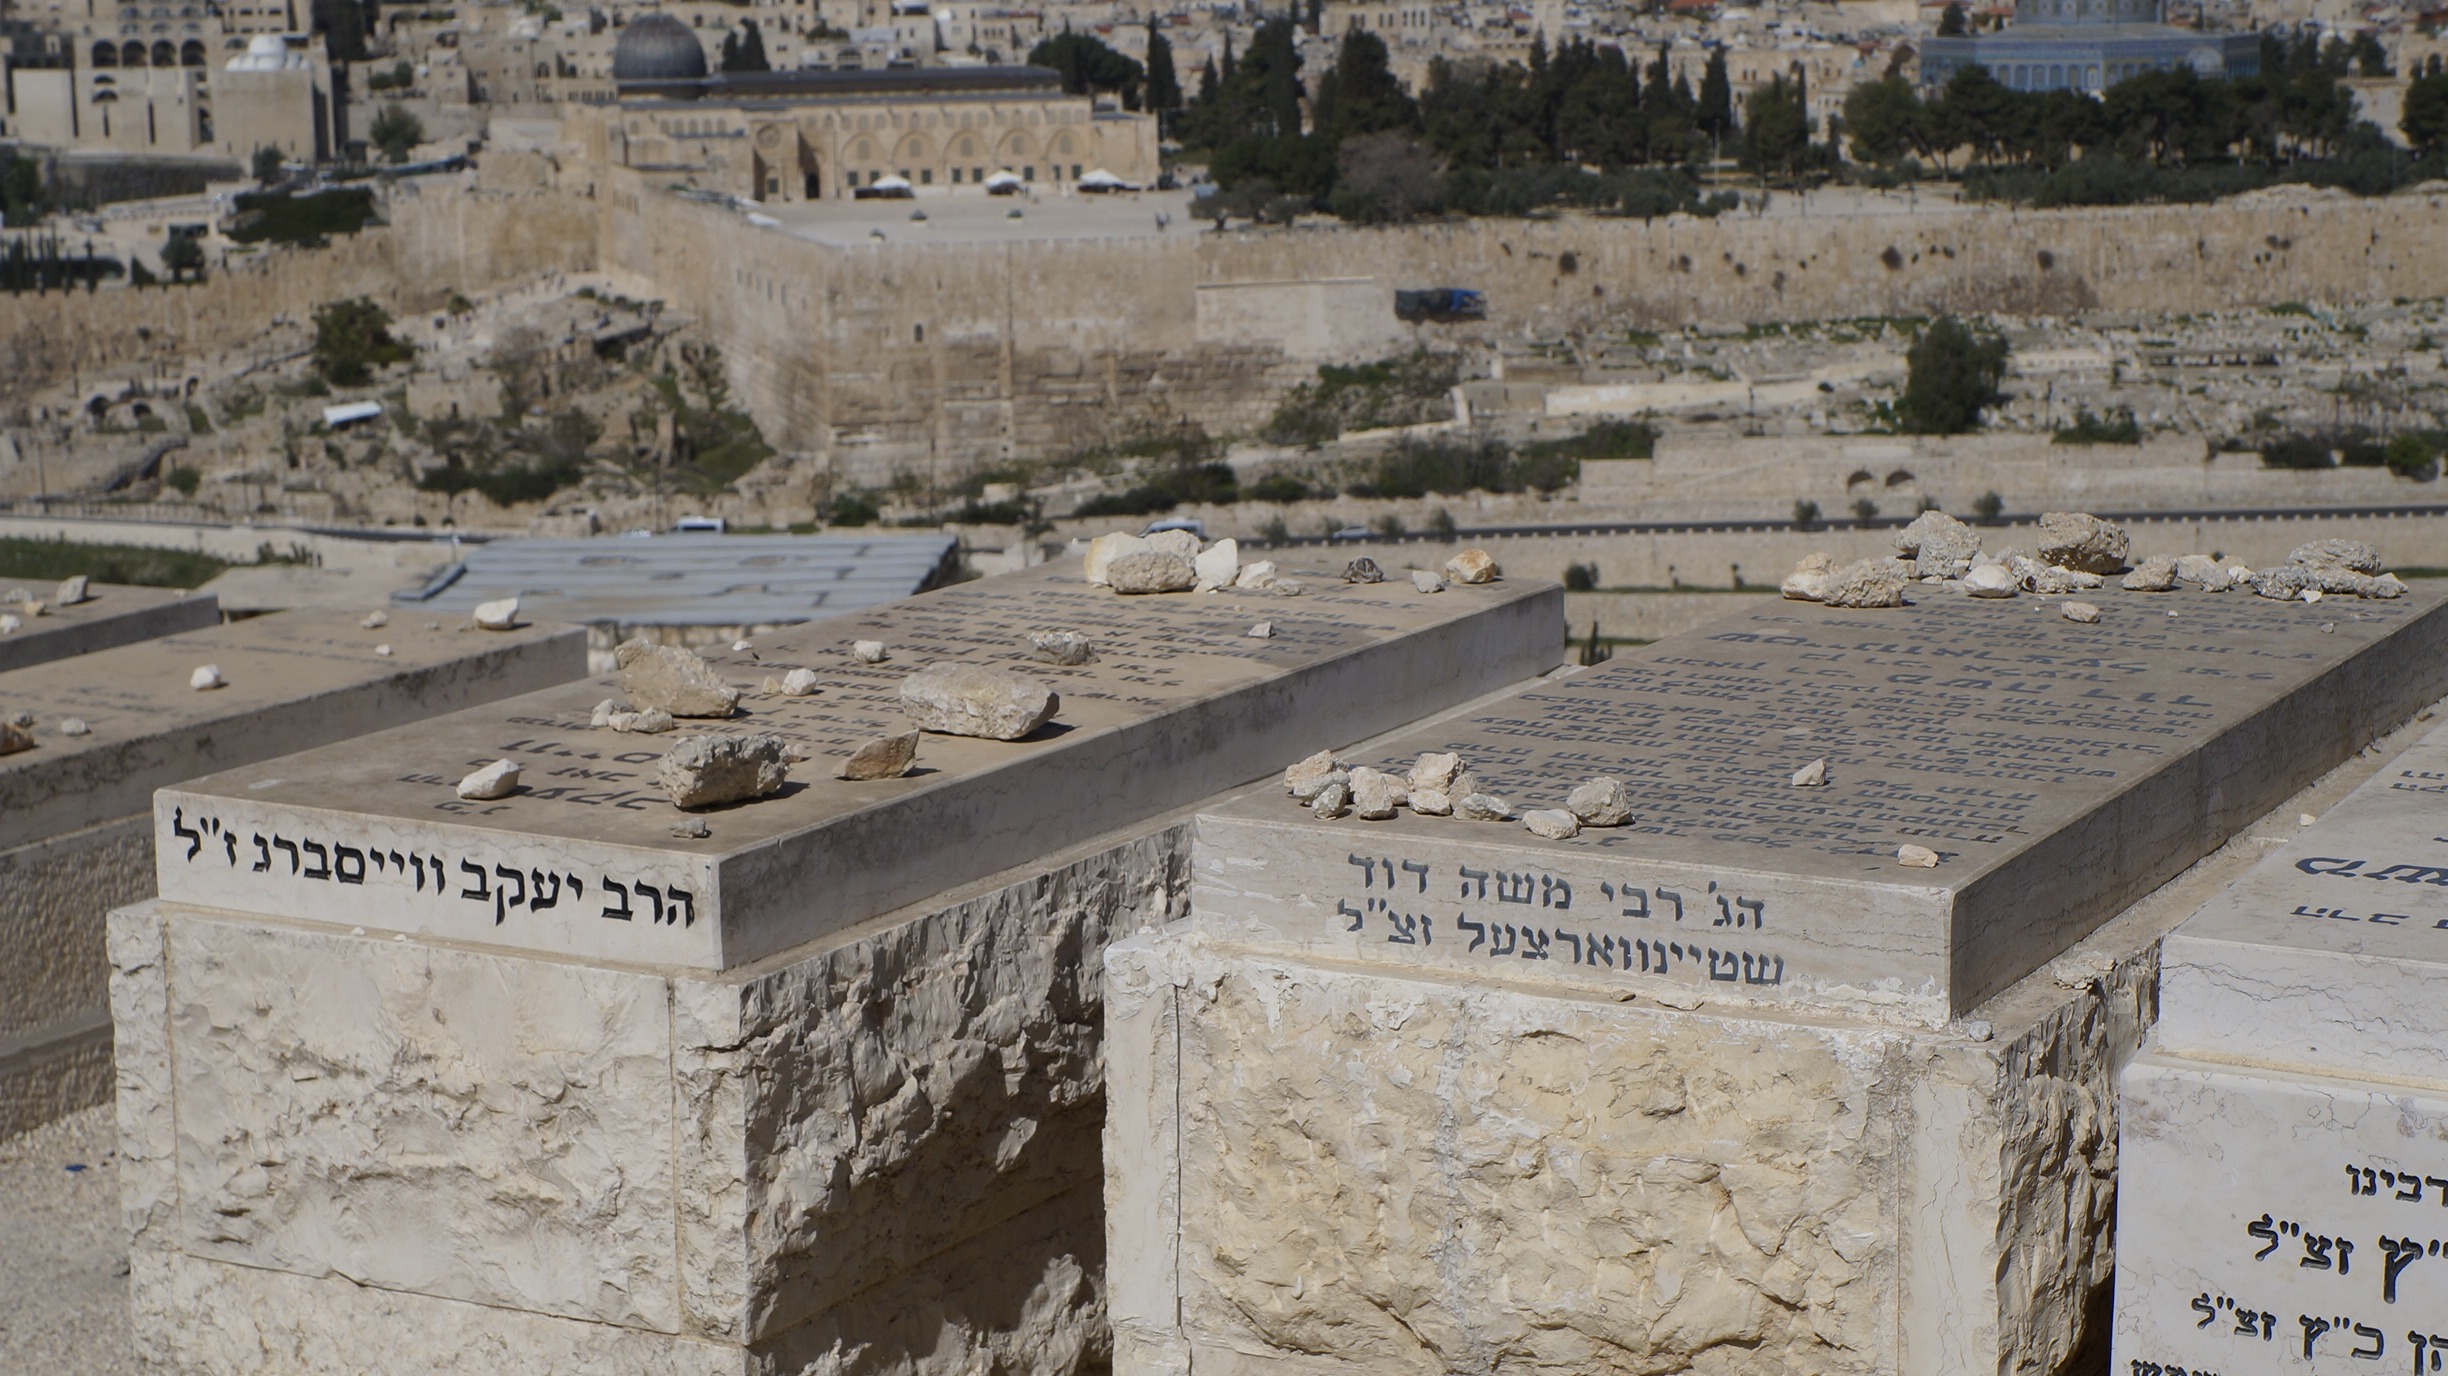
structure, monument, cemetery, graveyard, tombes, graves, quarry, jerusalem, israel, ancient history